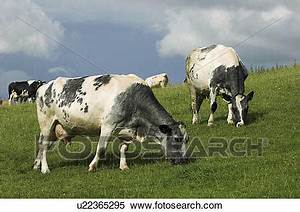
Label: mucca